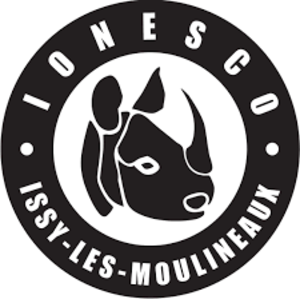
Logo du lycée Eugène-Ionesco
Rhinocéros d'Eugène Ionesco est une pièce de théâtre en trois actes et quatre tableaux, en prose, créée dans une traduction allemande au Schauspielhaus le 6 novembre 1959. Publiée en France la même année, elle est créée en français à Paris à l'Odéon-Théâtre de France le 20 janvier 1960 dans une mise en scène de Jean-Louis Barrault.
Issy-les-Moulineaux est une commune française dans le département des Hauts-de-Seine en région Île-de-France, au sud-ouest et limitrophe de Paris, en bordure et sur la rive gauche de la Seine.